2011–12 Atlantic 10 Conference men's basketball season

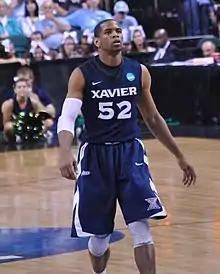
Tu Holloway

Throughout the conference regular season, the Atlantic 10 offices name a player of the week and rookie of the week each Monday.